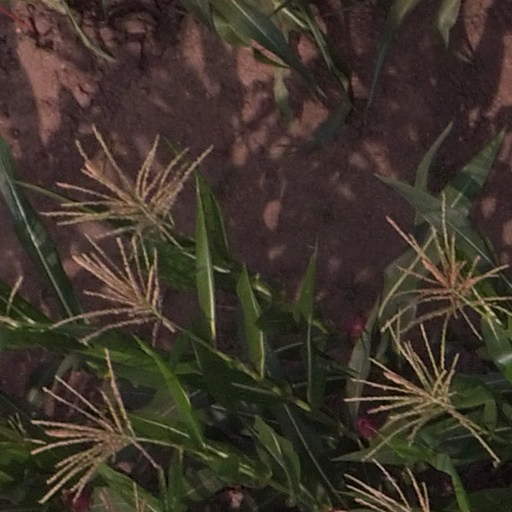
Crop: maize; corn